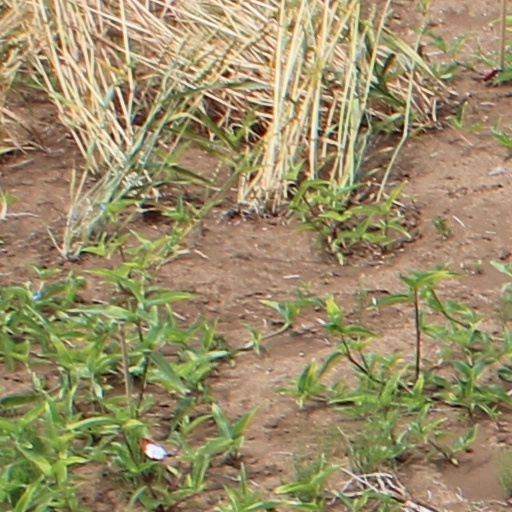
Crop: wheat